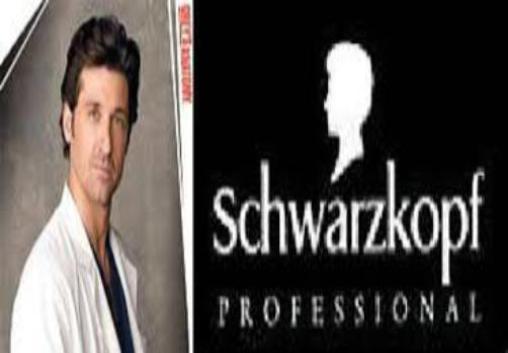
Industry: Necessities